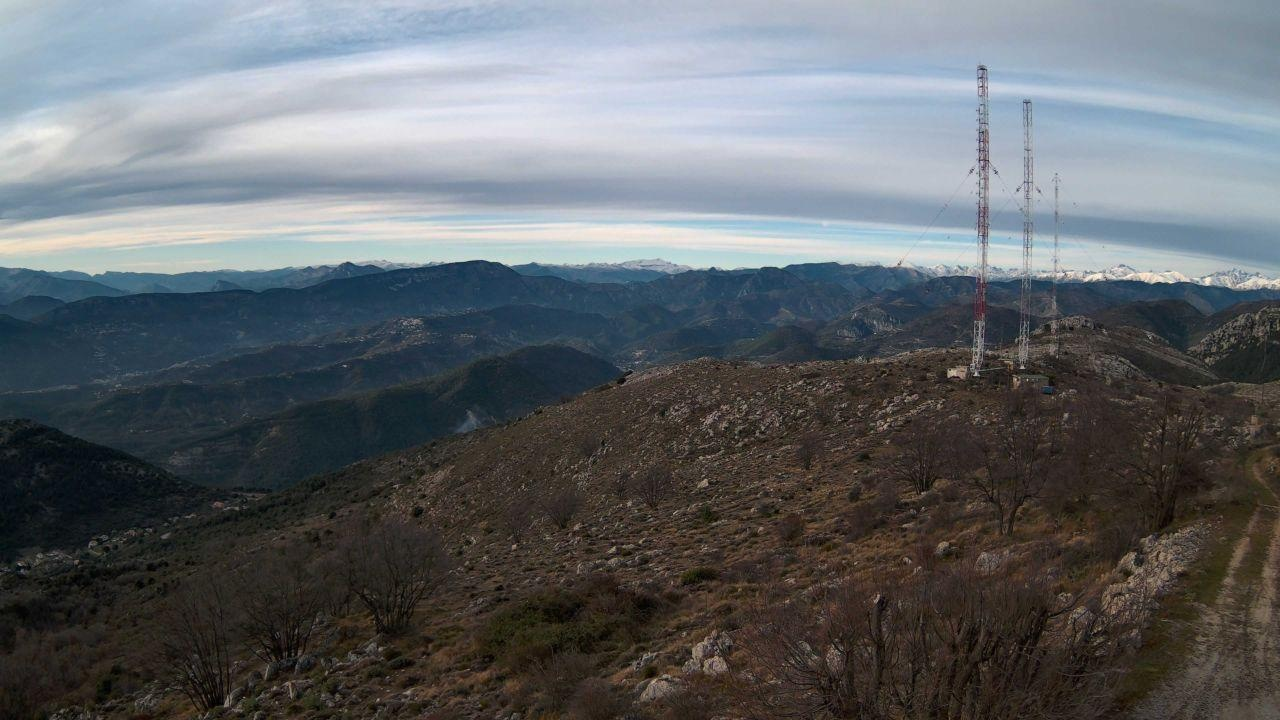
Fire: no
Smoke: yes